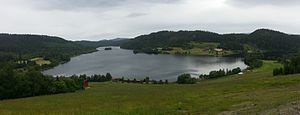
Indre Fosen / Geografi
Fjølvikbotn i den sydlige ende af Storvatnet
Indre Fosen er en kommune på halvøen Fosen i Trøndelag. Indre Fosen består af de tidligere kommuner Rissa i Sør-Trøndelag og Leksvik i Nord-Trøndelag, som slog sig sammen til en kommune den 1. januar 2018, samtidig med Trøndelag blev slået sammen til et fylke.